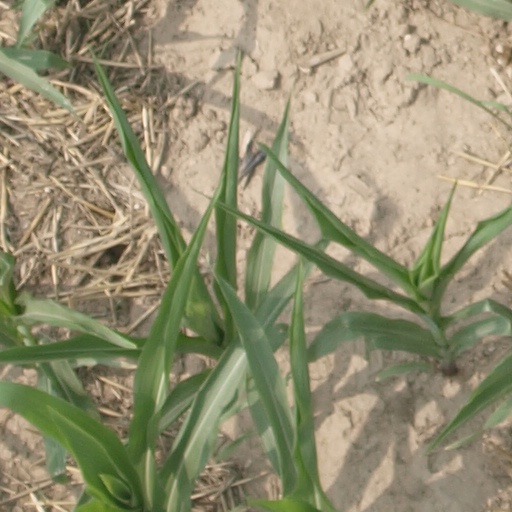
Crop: maize; corn